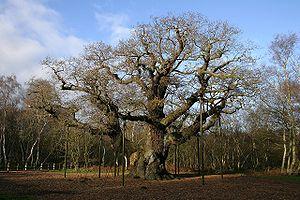
L'expression faisant référence aux chênes européens dont la circonférence du tronc dépasse les dix mètres désigne l'ensemble des chênes d'Europe ayant été identifiés dont le diamètre à hauteur de poitrine dépasse les 10 mètres. Le forestier néerlandais Jeroen Pater a, entre 1999 et 2007, recensé tous les chênes correspondant à cette description en prenant la mesure du tronc à 1,3 mètres de hauteur. Son registre décrit 29 chênes d'Europe avec le lieu, le pays, la portée, l'âge estimé et une description de l'arbre.
Le Major Oak est un chêne de très grande taille situé au cœur de la forêt de Sherwood, près du village d'Edwinstowe dans le Nottinghamshire, en Angleterre. Selon le folklore local, il aurait servi de repaire à Robin des Bois.